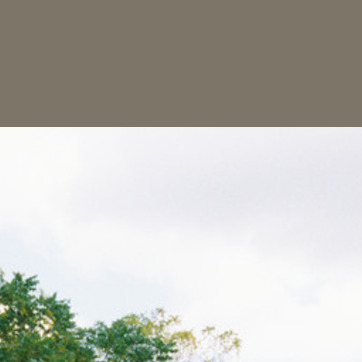
Material: sky